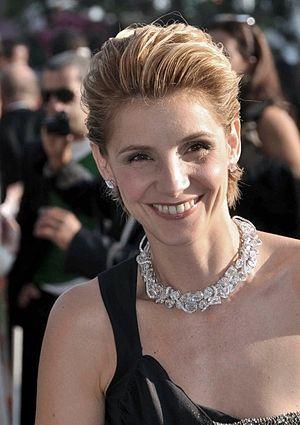
Clotilde Courau au festival de Cannes
Clotilde Courau, née le 3 avril 1969 à Levallois-Perret, est une actrice française. Par son mariage avec Emmanuel-Philibert de Savoie, elle est devenue la princesse Clotilde de Savoie, princesse de Venise et de Piémont.
Le Festival du cinéma américain de Deauville 2012, la 38ᵉ édition du festival, et s'est déroulé du 31 août au 9 septembre 2012.